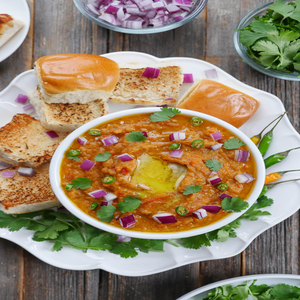
Dish: pavbhaji